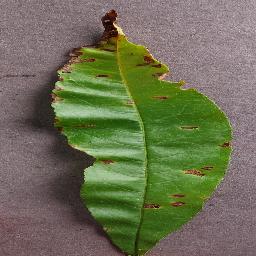
Label: Peach___Bacterial_spot